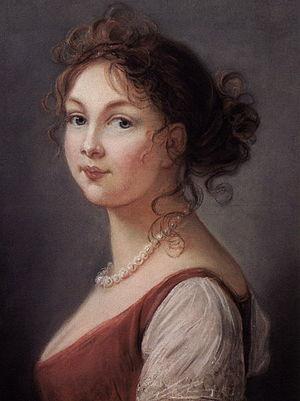
Cette page donne la liste des duchesses de Prusse, des reines de Prusse et des impératrices allemandes :
Louise Augusta Wilhelmine Amélie de Mecklembourg-Strelitz est reine de Prusse et épouse de Frédéric-Guillaume III de Prusse. Connue sous le nom de la Reine Louise et d’une très grande beauté, elle devint extrêmement populaire, en particulier pendant la guerre contre les Français.
Cette page fournit une liste chronologique de tableaux de la peintre française Élisabeth Vigée Le Brun.